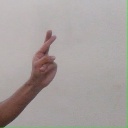
अक्षर: र